Aralasurali

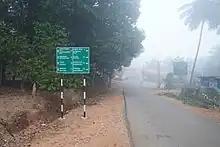
Road To Bandhya

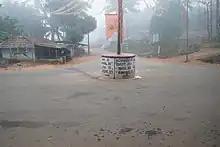
Circle near Aralasurali Subramanya Swamy Temple

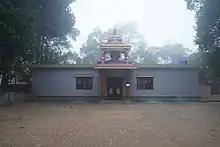
Main landmark of the village

Aralasurali is a village located in the Tirthahalli taluk of Shimoga district, Karnataka, India. It belongs to Bangalore Division. It is located 53 km towards west from District headquarters Shivamogga. 15 km from Tirthahalli. 325 km from state capital Bangalore